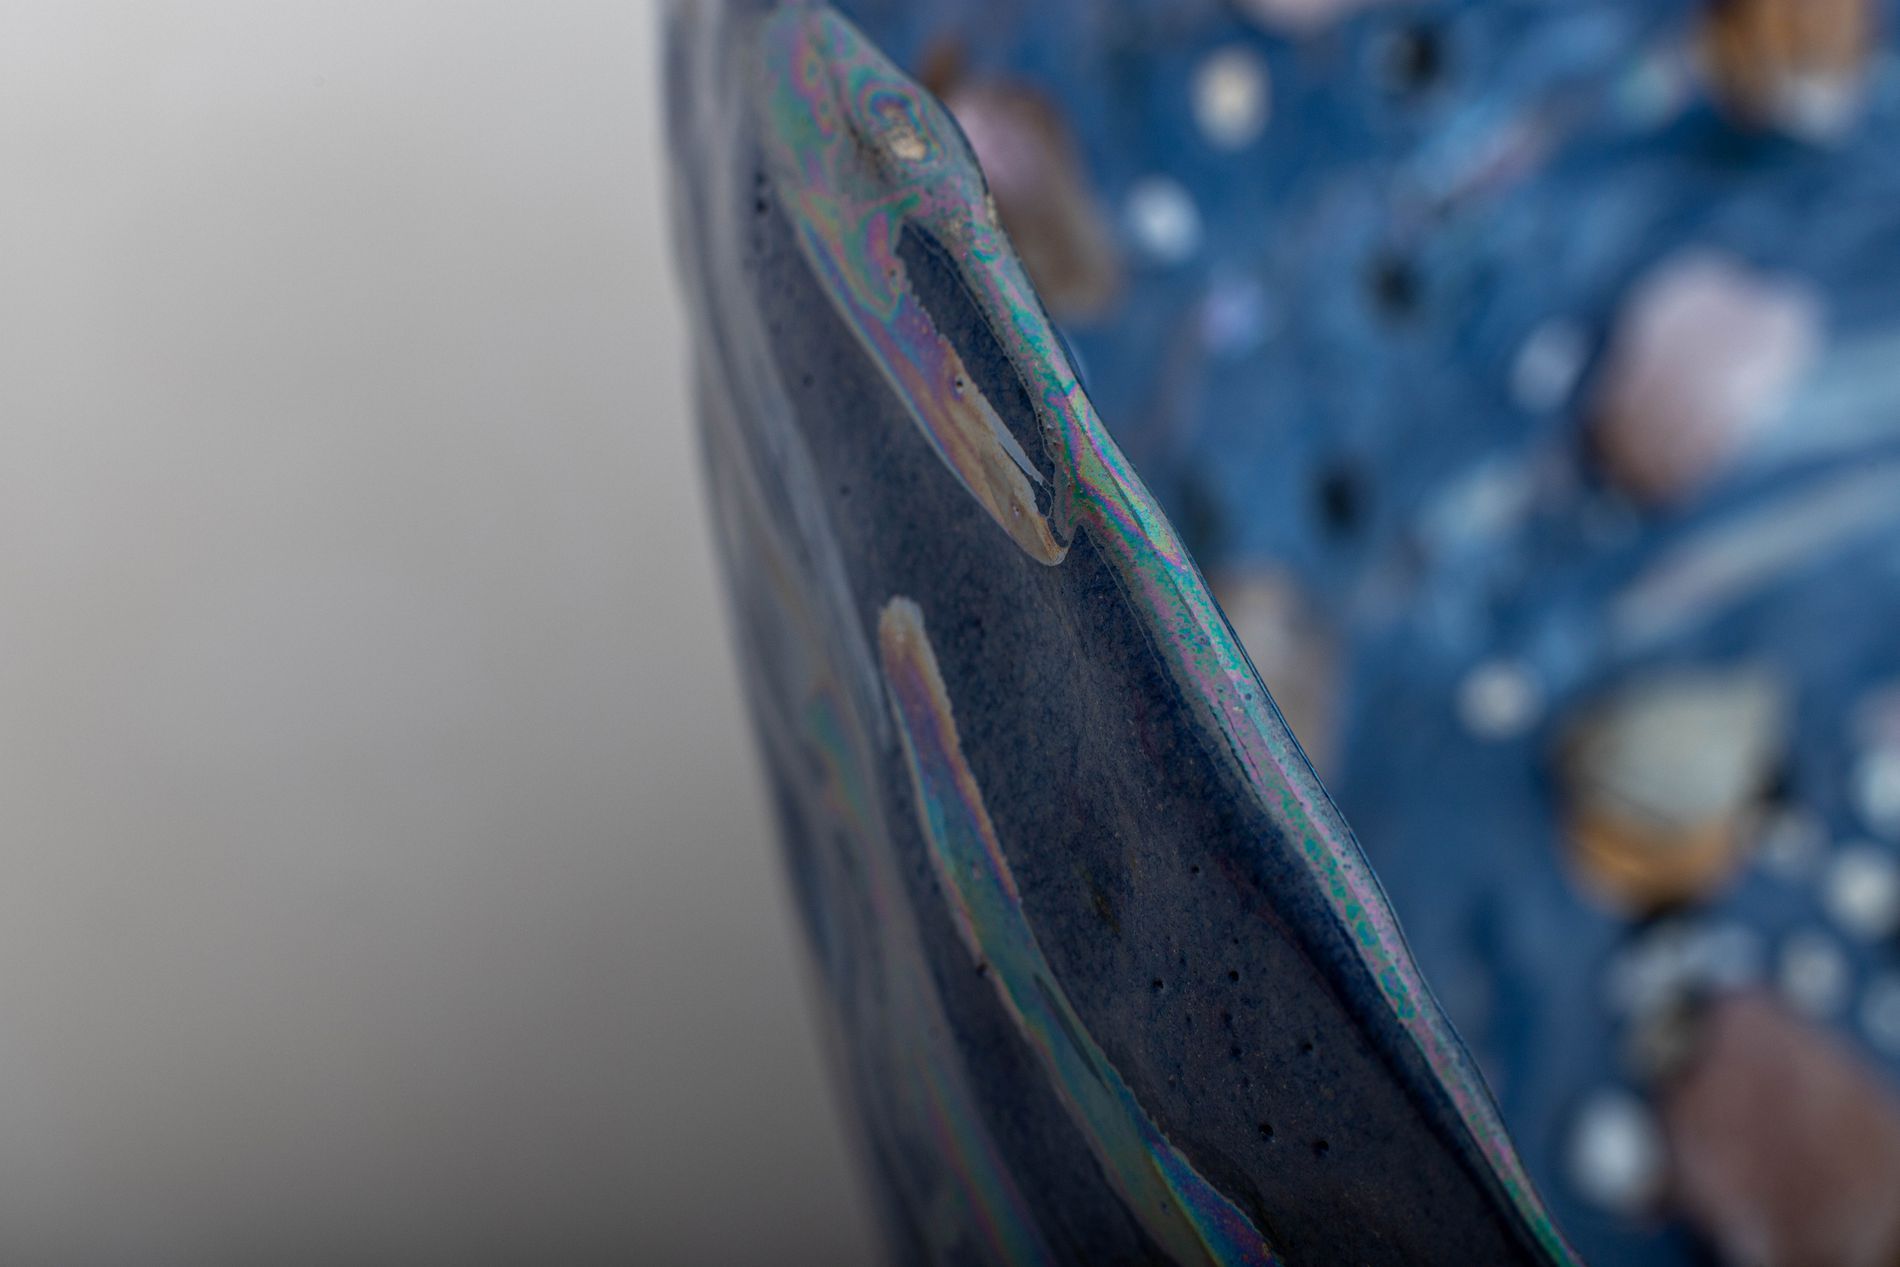
A piece of art
This picture shows the elegant and refined Murano glass shape, which depicts a beautiful carving. It features a deep blue hue enhanced by gold detailing with a clear background behind it.
A close up shot of a masterpiece, the elegant and refined Murano glass shape depicts a beautiful carving in a color palette of blue and gold, using a clear background to focus all attention on the artwork. The background features soft lighting, creating a warm atmosphere.
Labels: Pottery, Accessories, Blade, Dagger, Knife, Weapon, Bowl, Oil Spill, Nature, Outdoors, Sea, Water, Jar, Vase, Animal, Beak, Bird, Leisure Activities, Sea Waves, Sport, Surfing, Ornament, Aquatic, Jewelry, Boat, Sailboat, Transportation, Vehicle, Gemstone, Pattern, Cutlery, Astronomy, Outer Space, Art, Painting, Food, Porcelain, Carved, Background, Murano shape
Camera: Canon Canon EOS 6D Mark II
Lens: EF50mm f/1.4 USM, Canon EF 50mm f/1.4 USM
Aperture: F9
Exposure: 1/160 sec
ISO: 100
Focal length: 50.0 mm